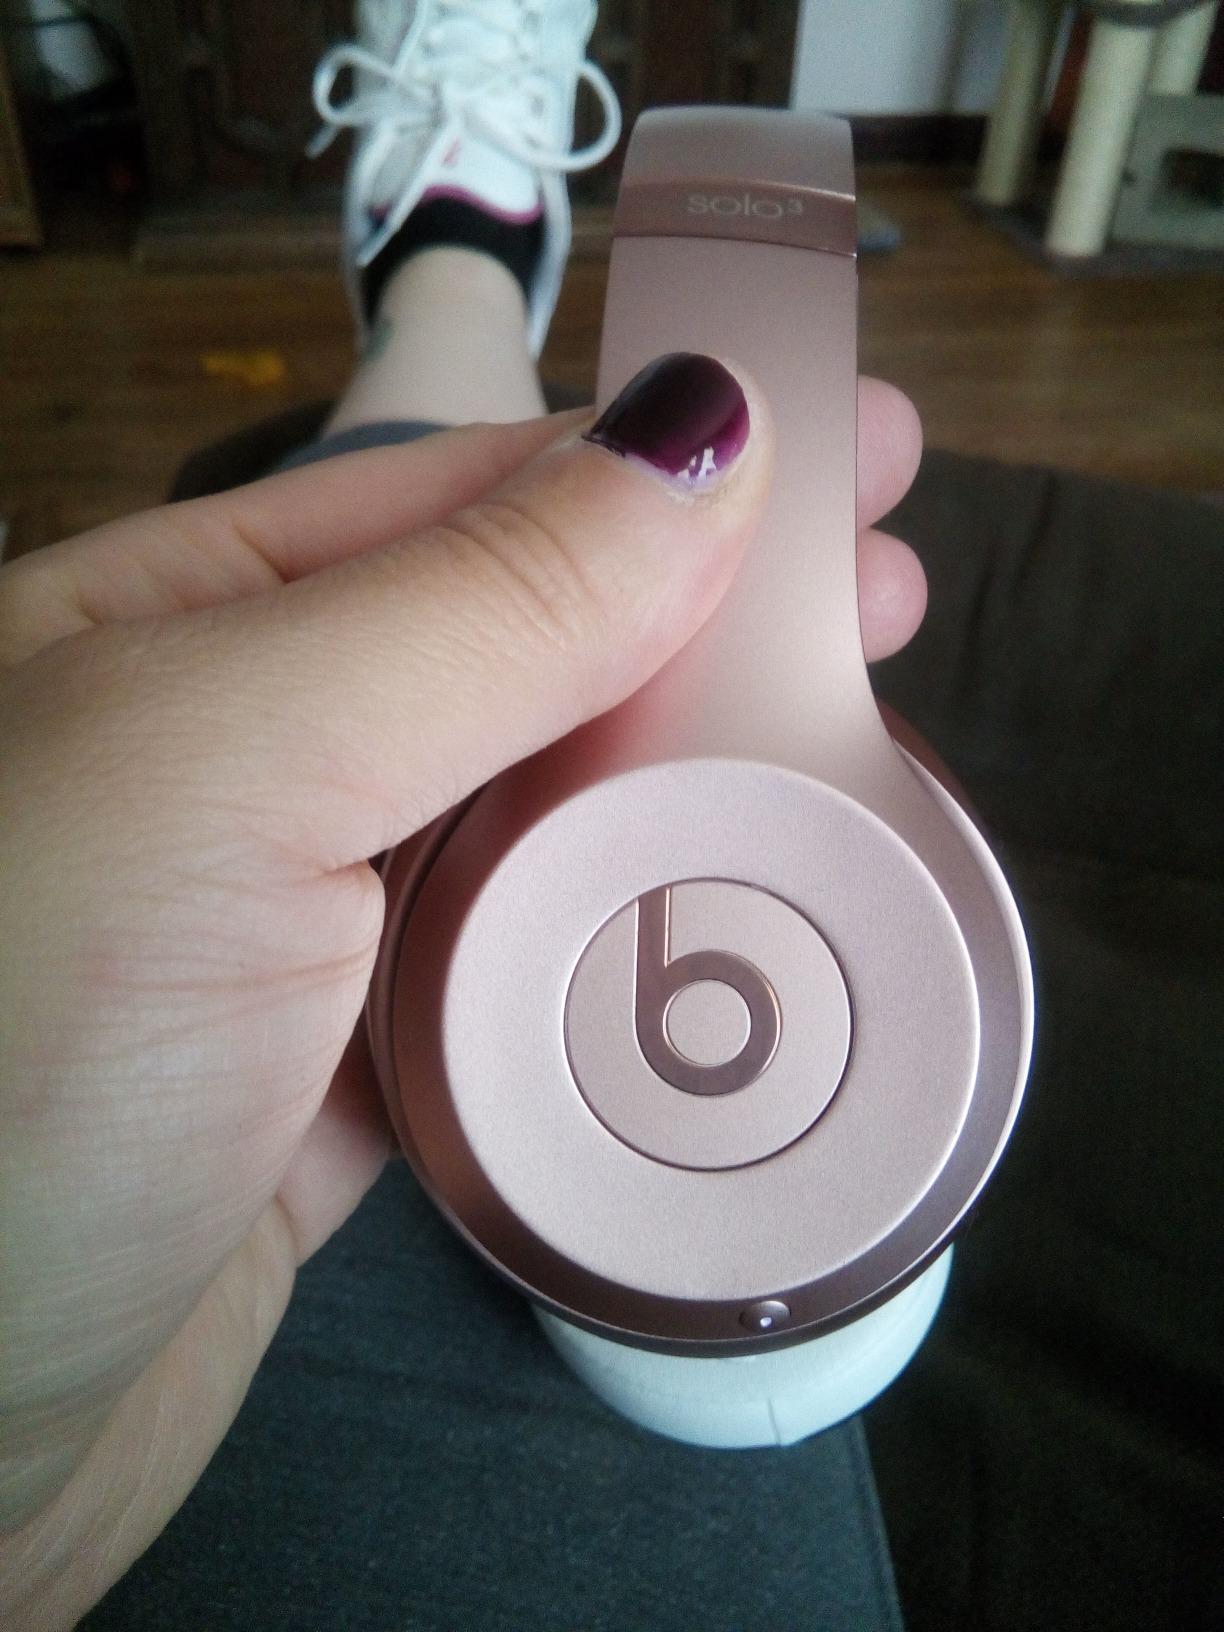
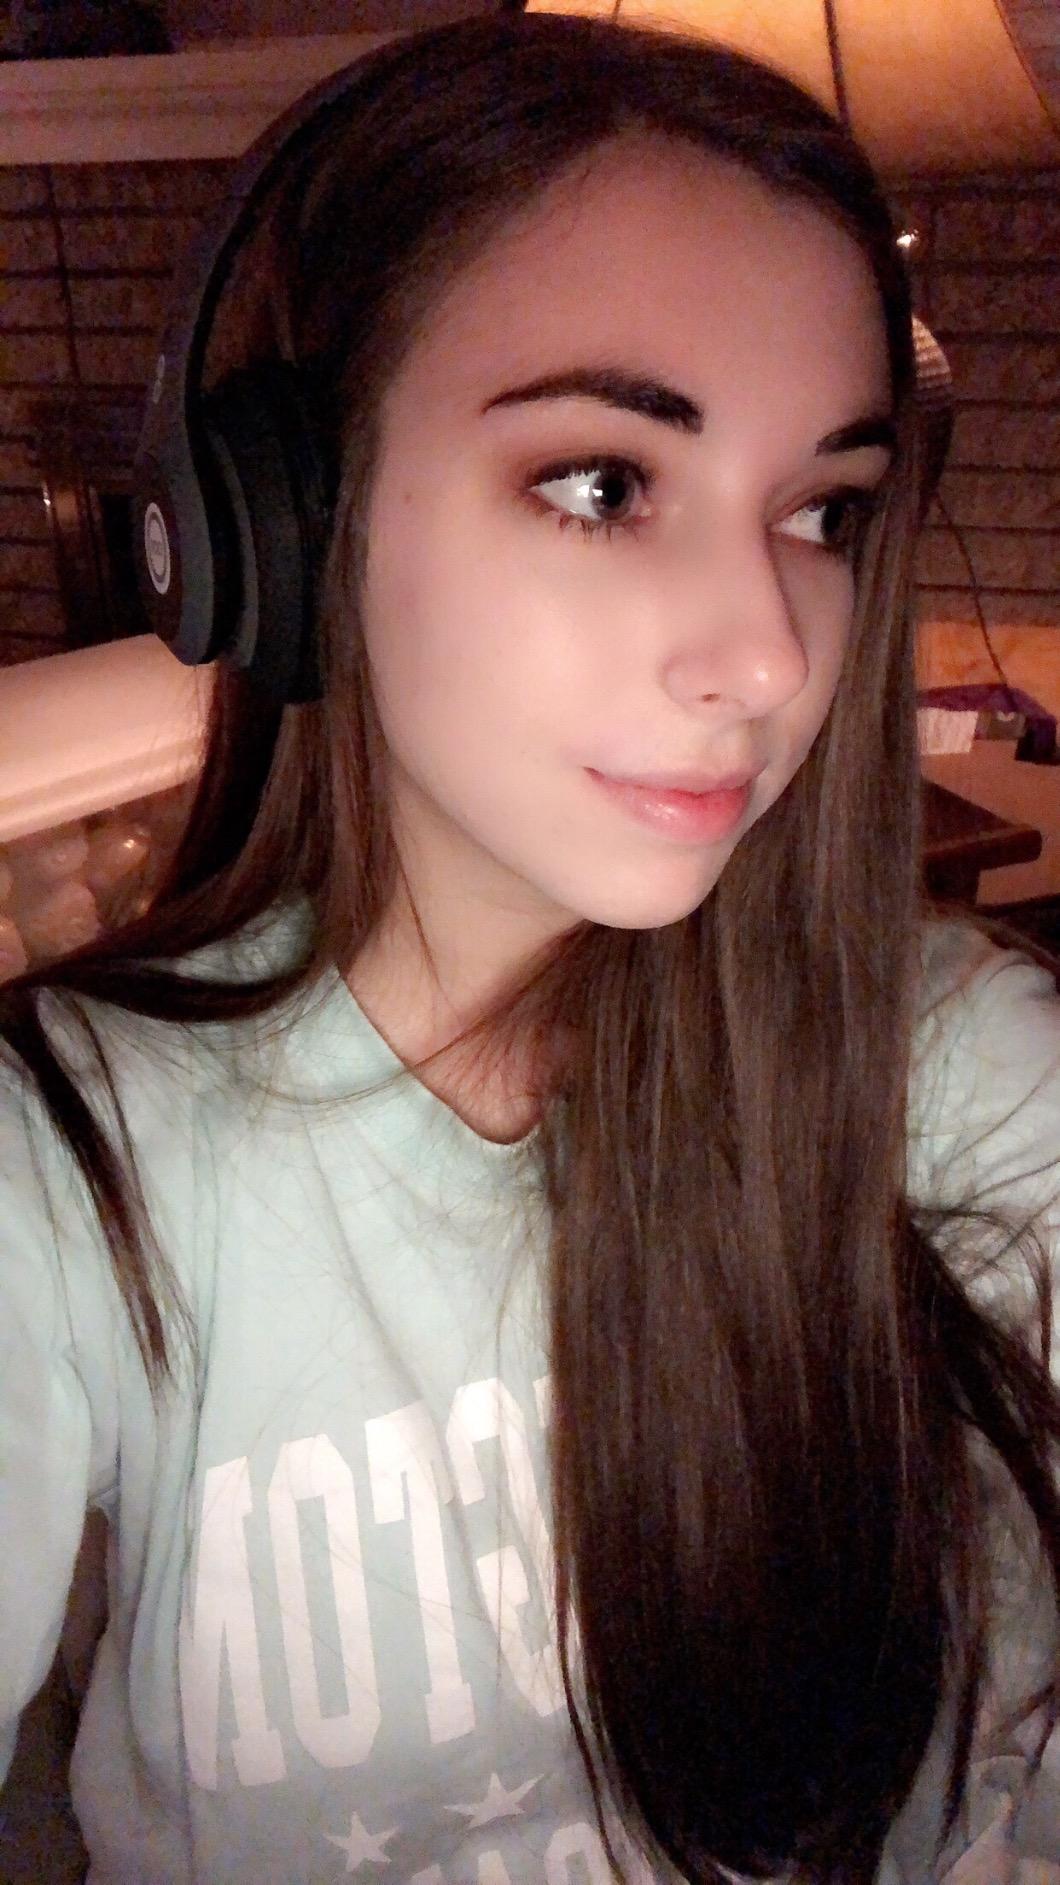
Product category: headphones
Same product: no